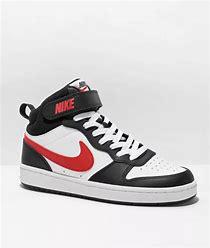
Brand: Nike
Model: Court Borough Mid 2